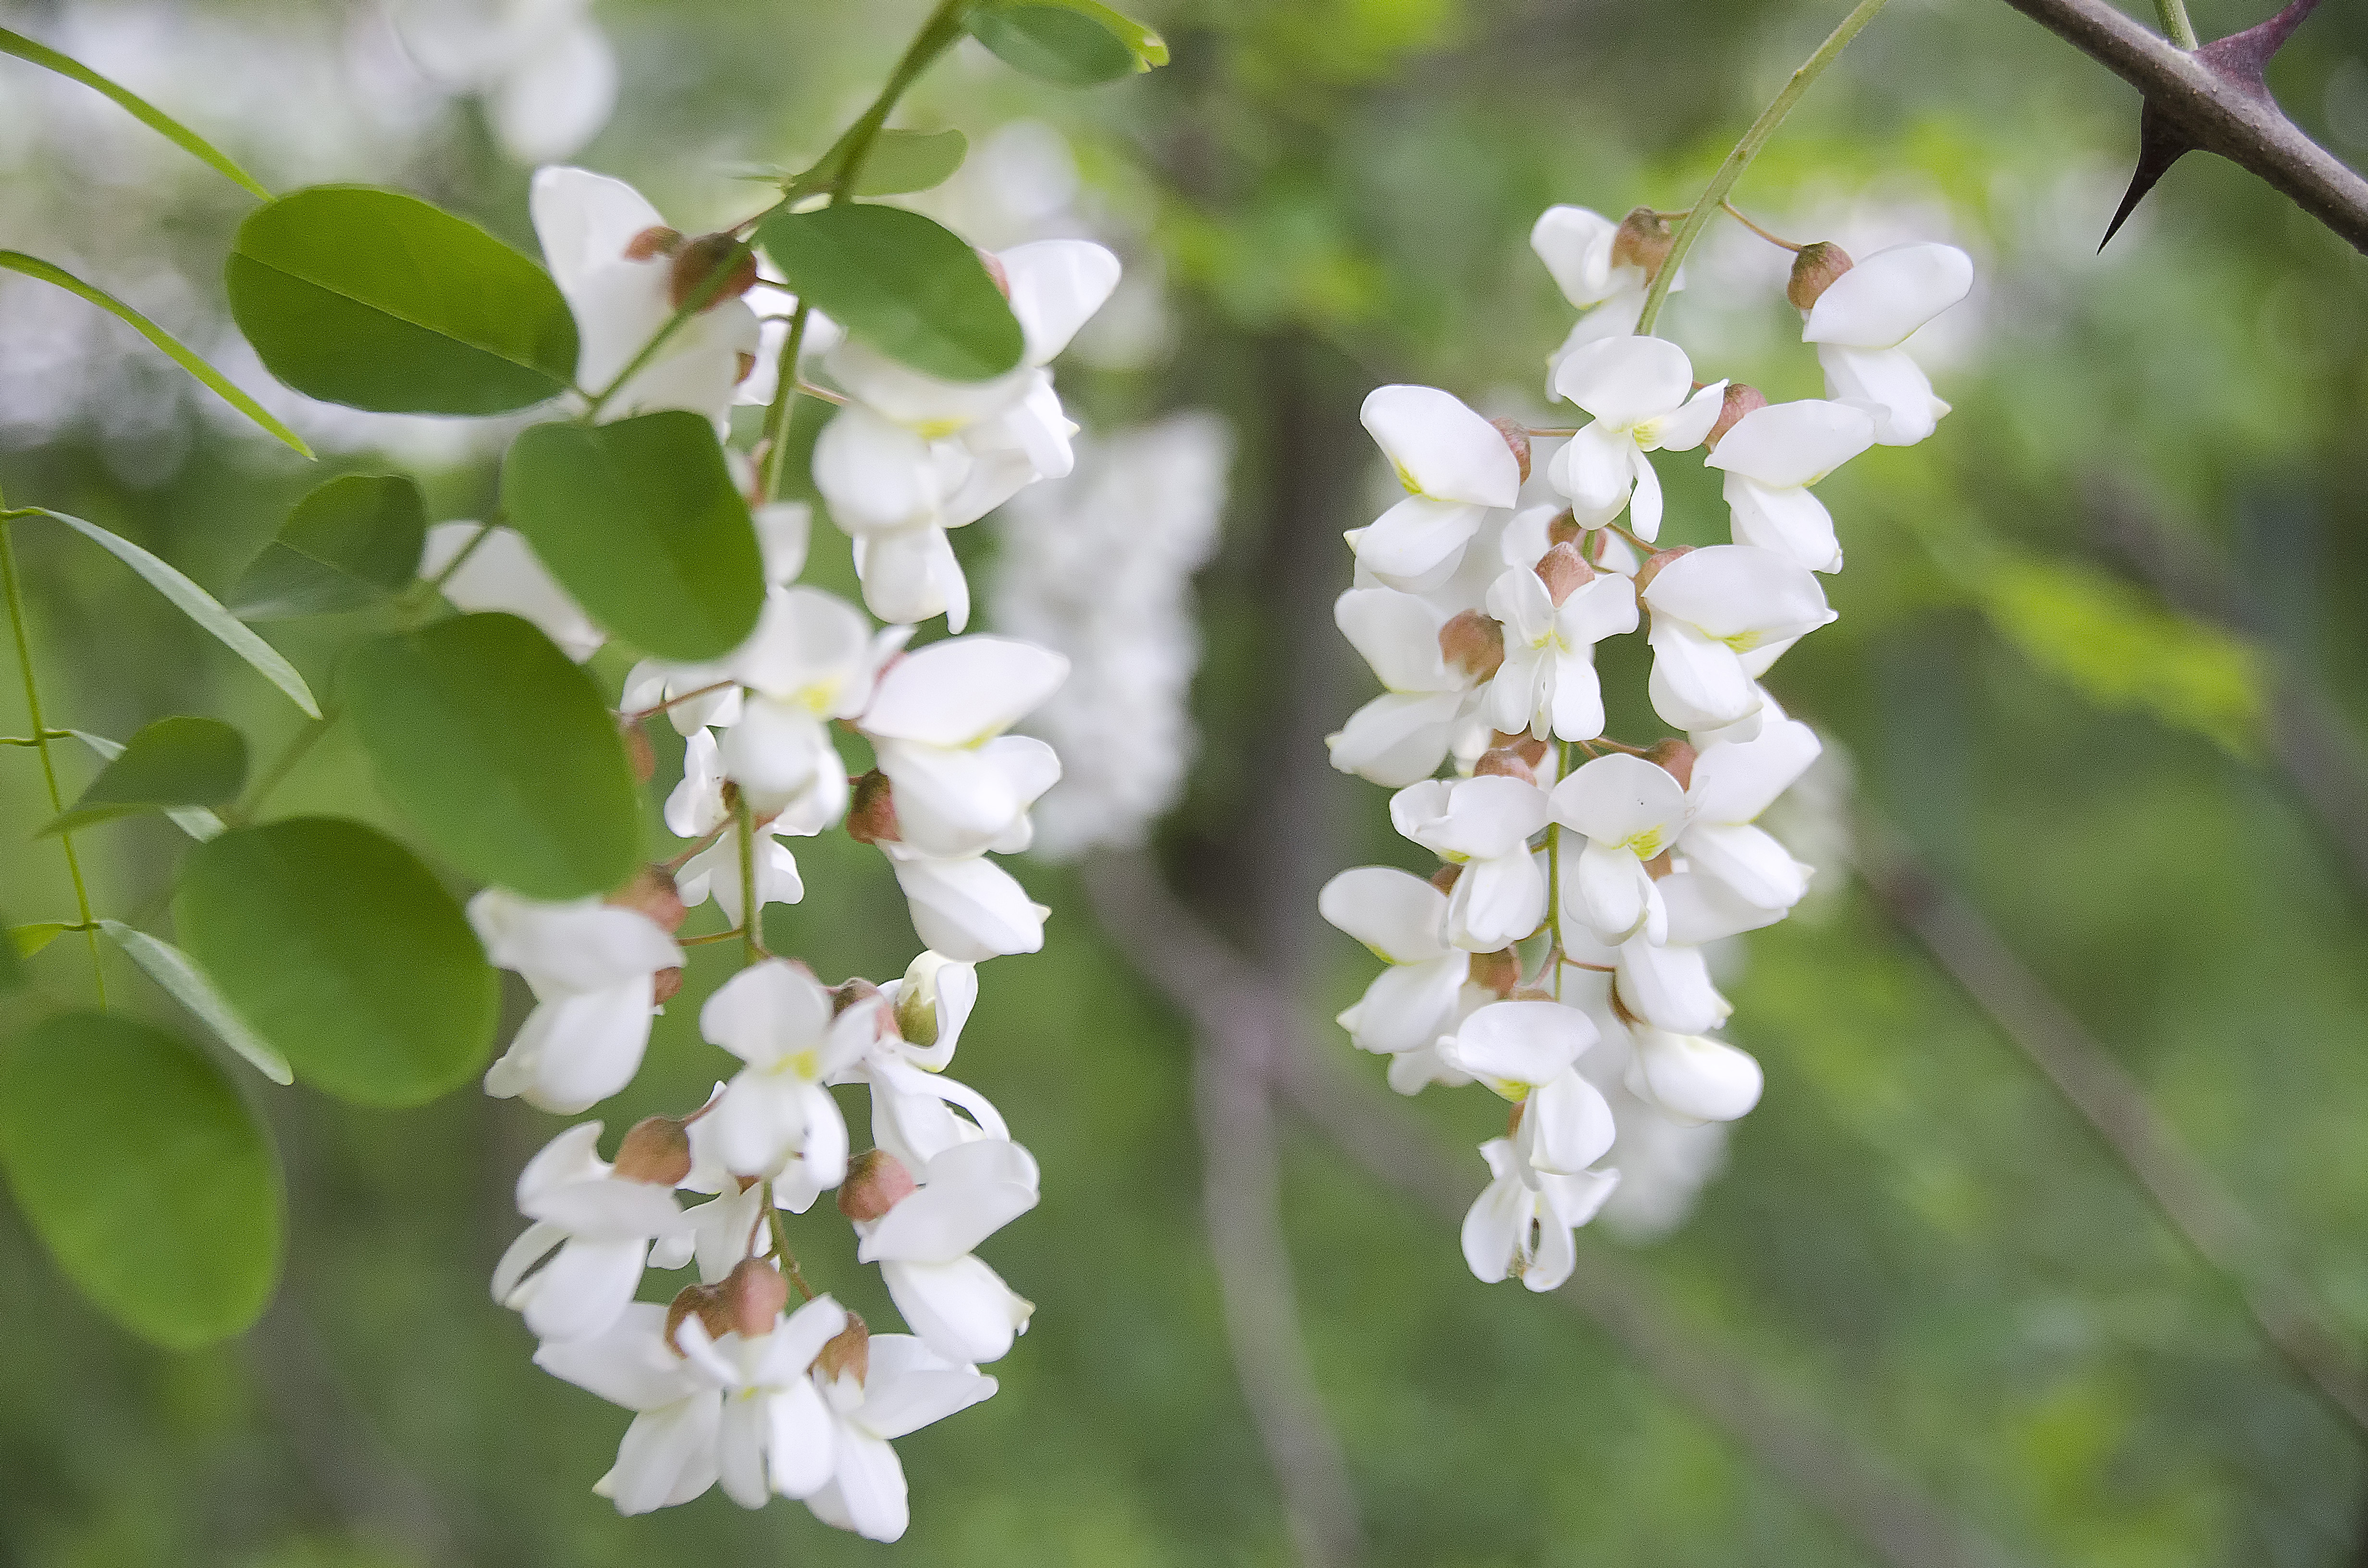
branch, blossom, plant, flower, herb, produce, botany, flora, wildflower, canada, shrub, fleur, quebec, sherbrooke, flowering plant, land plant